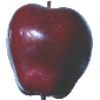
Label: red_delicious_apple